Cadbury Snack

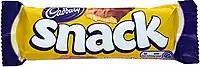
Cadbury Snack

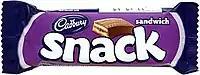
Snack Sandwich

A Cadbury Snack is a shortcake biscuit square or two biscuits with chocolate filling, covered with milk chocolate.